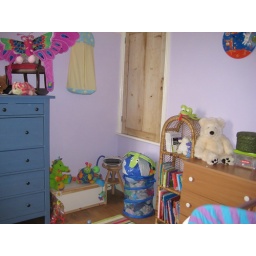
other view spare toom - with built in storage and brown chest of drawers comes with house